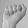
ASL letter: A